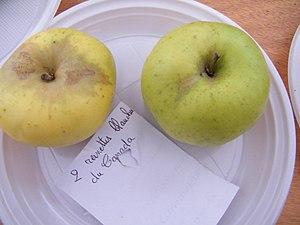
Reinette Blanche du Canada, Mons-Boubert, Somme, Fr, expo du 29-10-2017 (102)